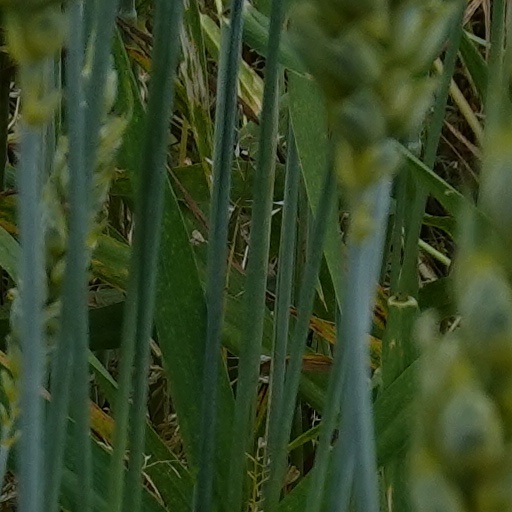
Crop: wheat